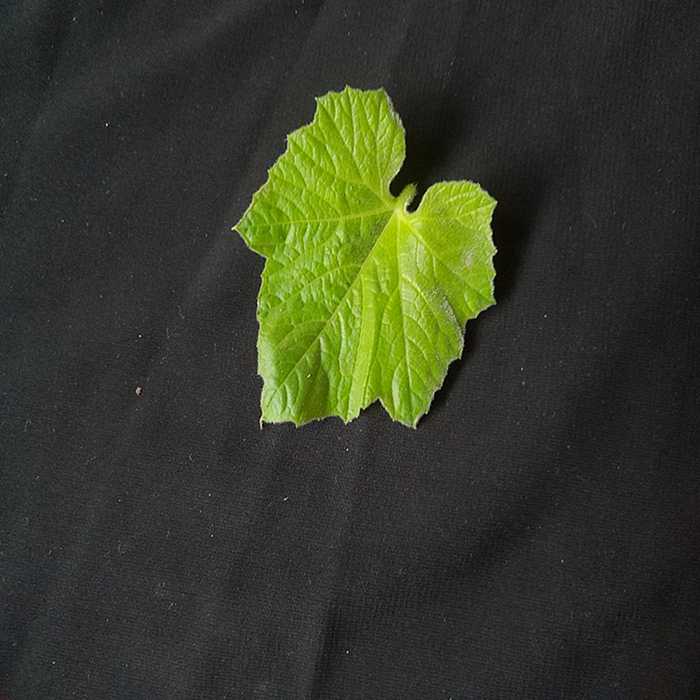
Plant: Bottle gourd
Label: Fresh leaf